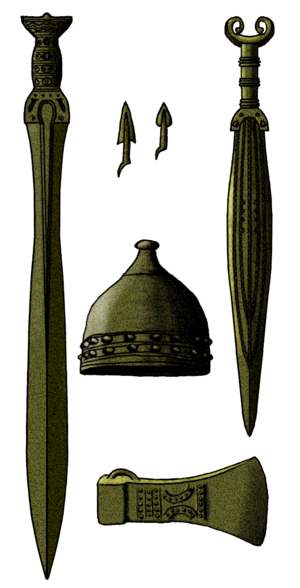
Armes de bronze typiques de la culture des champs d'Urn, en Europe centrale, à la fin de l'âge de bronze.
La culture des champs d'urnes rassemble les cultures archéologiques de la « Céramique à cannelures légères » et du « groupe Rhin-Suisse-France orientale », ce qui correspond à l'étape moyenne du bronze final. C'est l'époque où des cultures et techniques du bronze et céramiques nouvelles se diffusent en Europe, avant de se terminer au tout début de l'âge du fer. Cette culture se caractérise par des nécropoles d'urnes en bronze enterrées.